Seyfried Rybisch

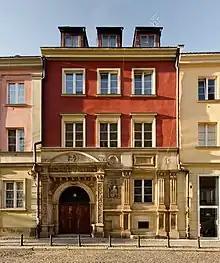
The mansion that Heinrich Rybisch built between 1526 and 1531

After Rybisch's return to Silesia, the Emperor-elect Ferdinand I granted him a prebend in the church of the Holy Cross, despite the fact that he was a Lutheran. In June 1560, on the eve of his first marriage, he was replaced as prebendary by Bishop . From 1559 to 1568, Rybisch served as an on the for Silesia. Upon his request, Maximilian II transferred him to the court chamber of the Kingdom of Hungary, where he served from 1568 to 1571, living in Pressburg (Bratislava). In 1571, he returned to Silesia and rejoined the chamber there. In 1573, his older brother Heinrich ceded to him , while Maximilian II rewarded him for his services with a second house on the same street. From his various letters, it is apparent that Rybisch was criticized as a poor politician. In a letter to Johannes Crato von Krafftheim, he suggests that his critics lacked a full understanding of matters.